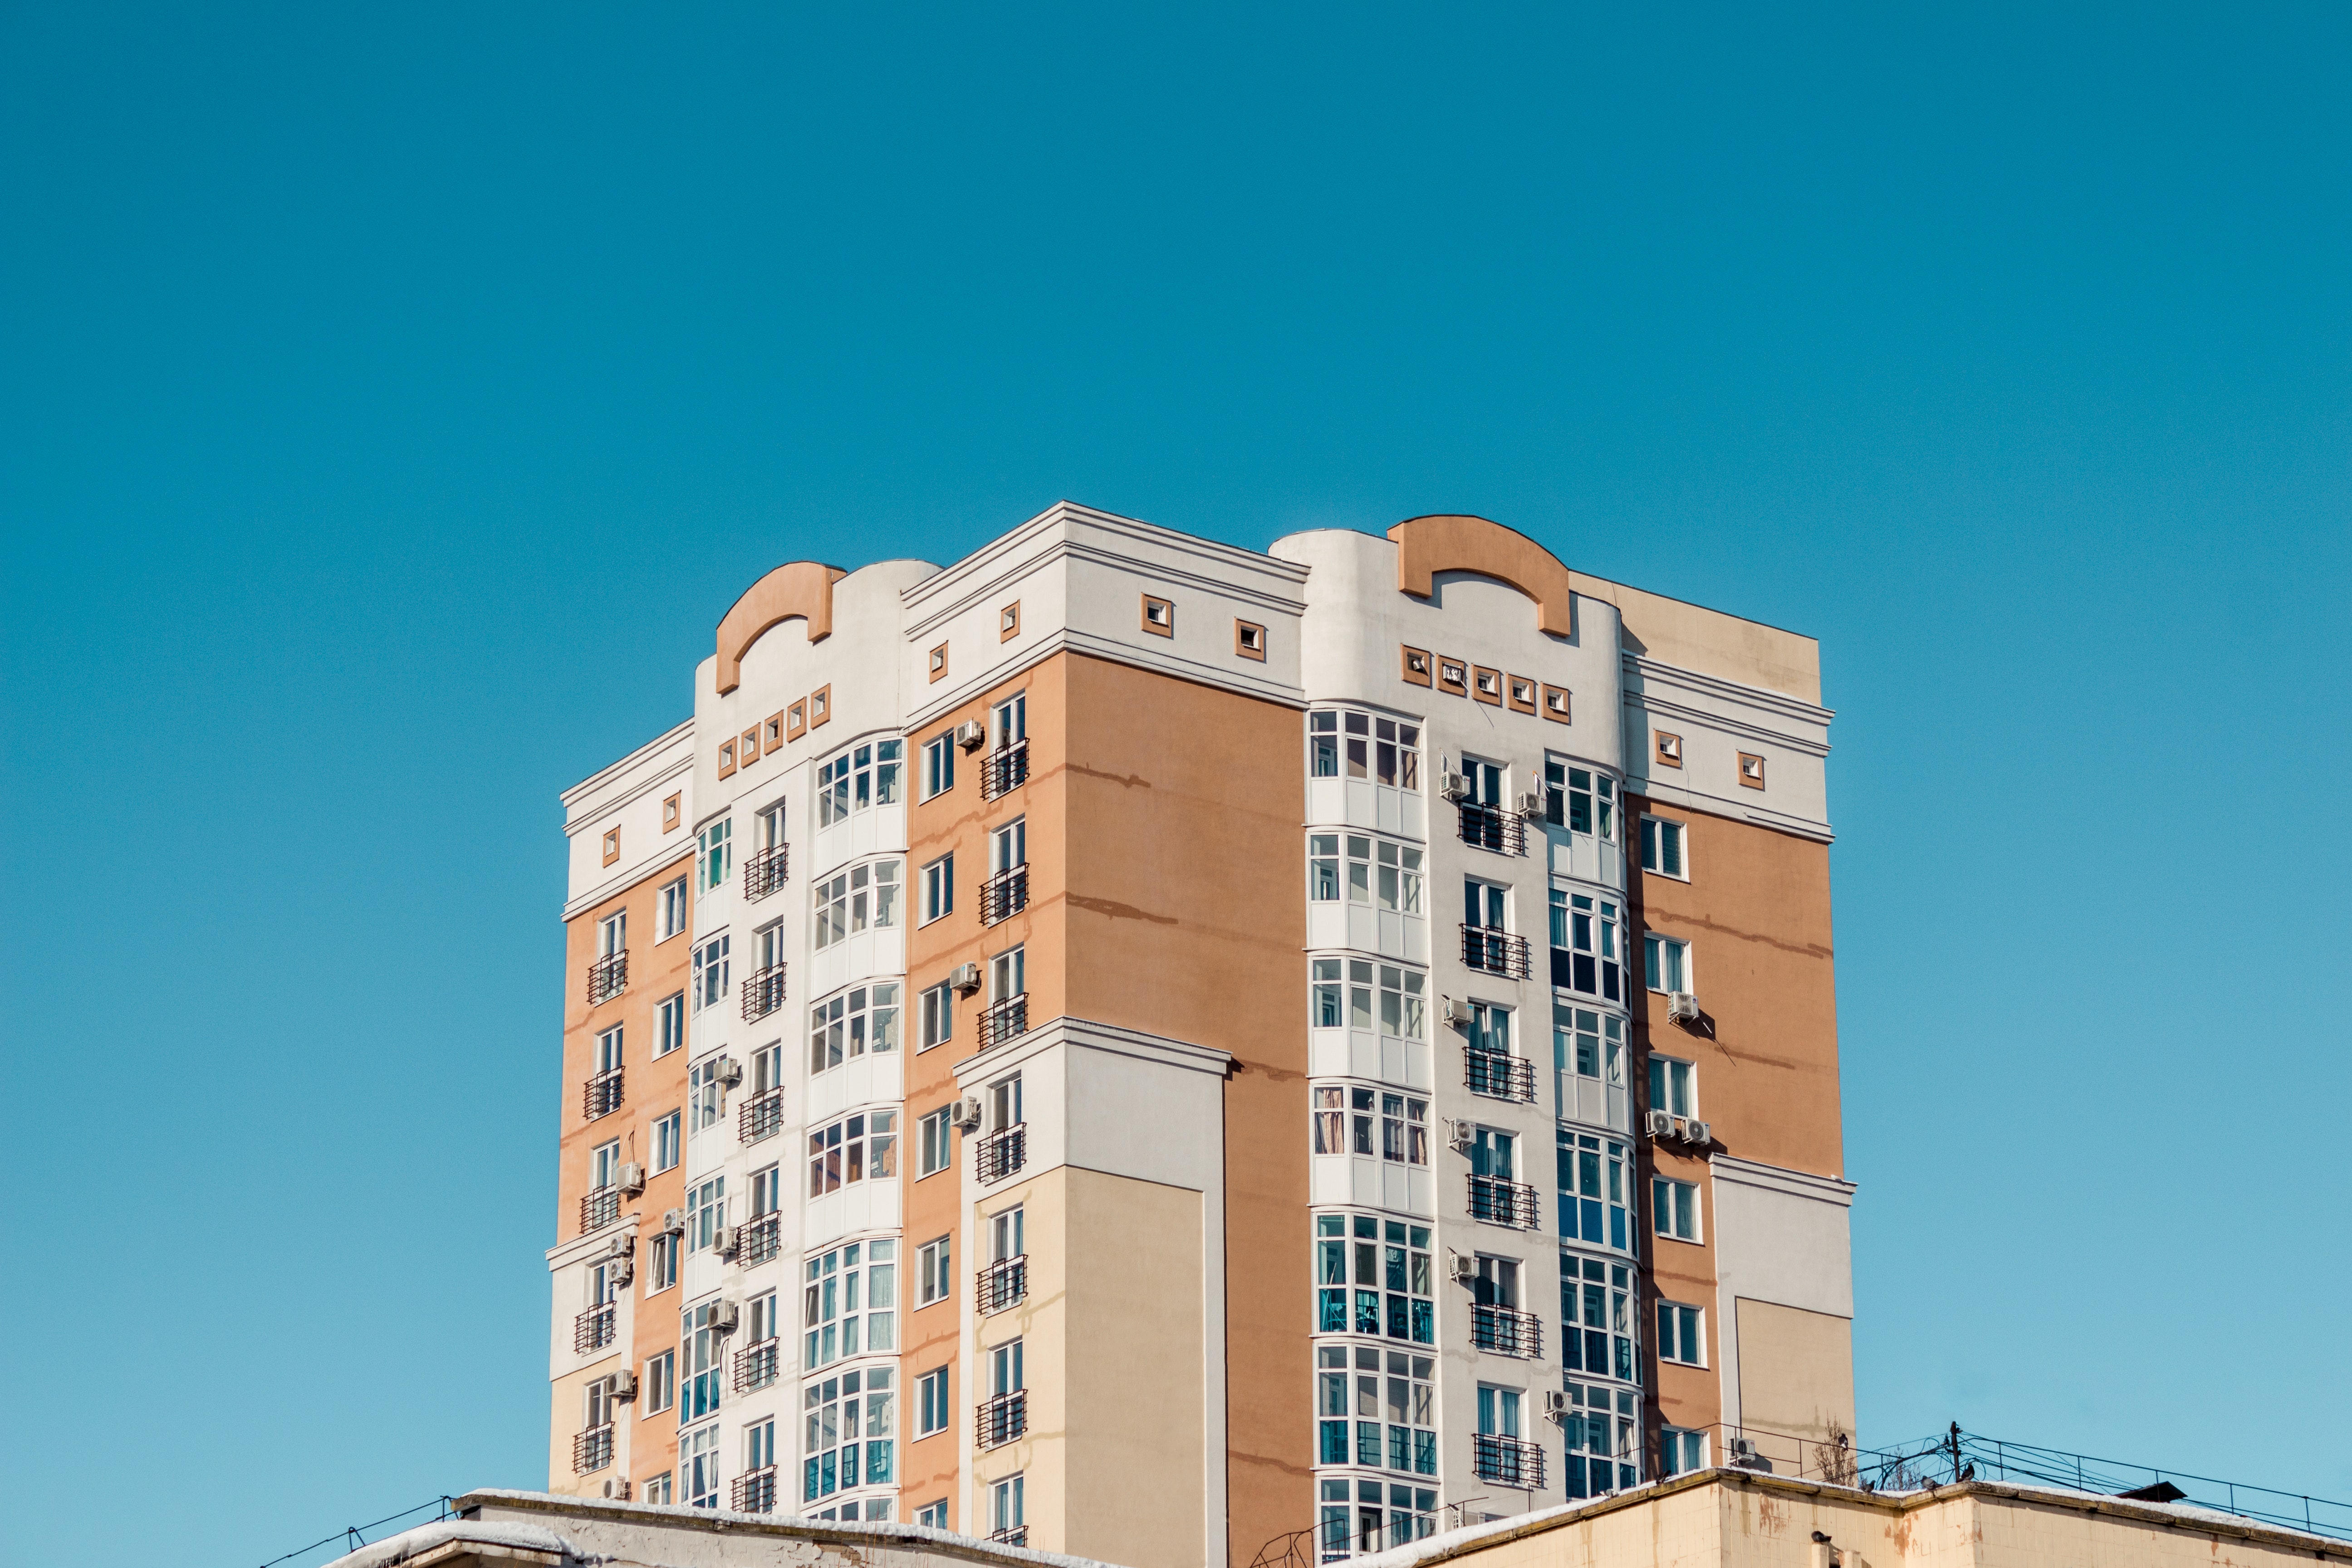
condominium, architecture, daytime, metropolitan area, urban area, sky, building, tower block, property, landmark, residential area, apartment, city, real estate, human settlement, mixed use, tower, metropolis, skyscraper, commercial building, downtown, hotel, house, neighbourhood, tree, corporate headquarters, facade, roof, home, estate